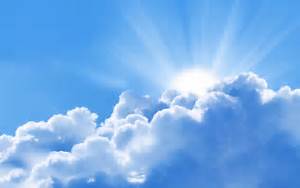
Weather: sun or clear